1997 Memorial Cup

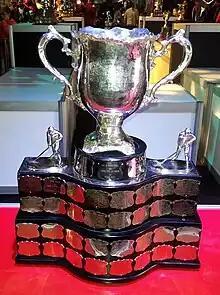
Silver bowl trophy with two large handles, mounted on a wide black plinth engraved with team names on silver plates.

The 1997 Memorial Cup occurred May 10–18 at the Robert Guertin Centre in Hull, Quebec. It was the 79th annual Memorial Cup competition and determined the major junior ice hockey champion of the Canadian Hockey League (CHL). Participating teams were the host Hull Olympiques, who were also the champions of the Quebec Major Junior Hockey League, as well as the QMJHL runner-up Chicoutimi Saguenéens, and the winners of the Ontario Hockey League and Western Hockey League, which were the Oshawa Generals and the Lethbridge Hurricanes respectively. The round-robin portion of the tournament also featured one of the greatest games in Memorial Cup history, in which Lethbridge trailed Hull 6-1 to start the third period of their game and stormed back to win 7-6 in overtime. The Olympiques won their first Memorial Cup, over Lethbridge.